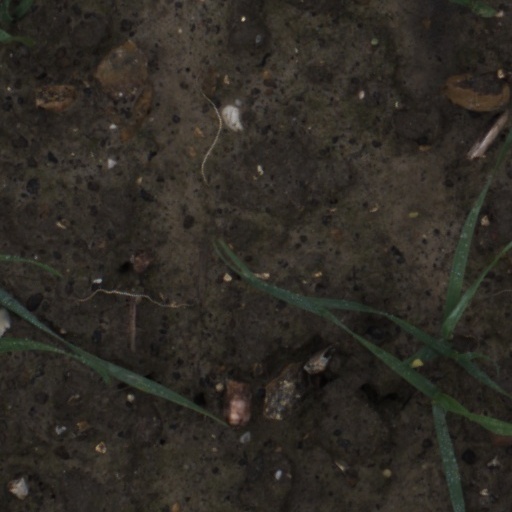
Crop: wheat